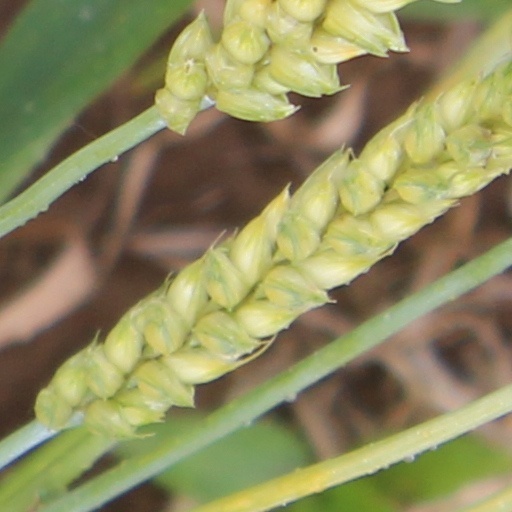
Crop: wheat